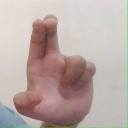
अक्षर: आ